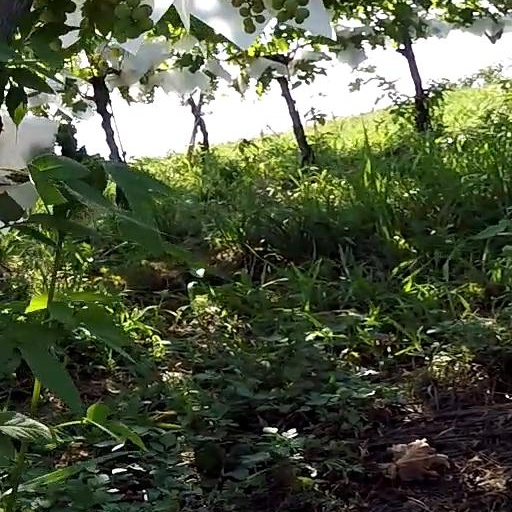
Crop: grape